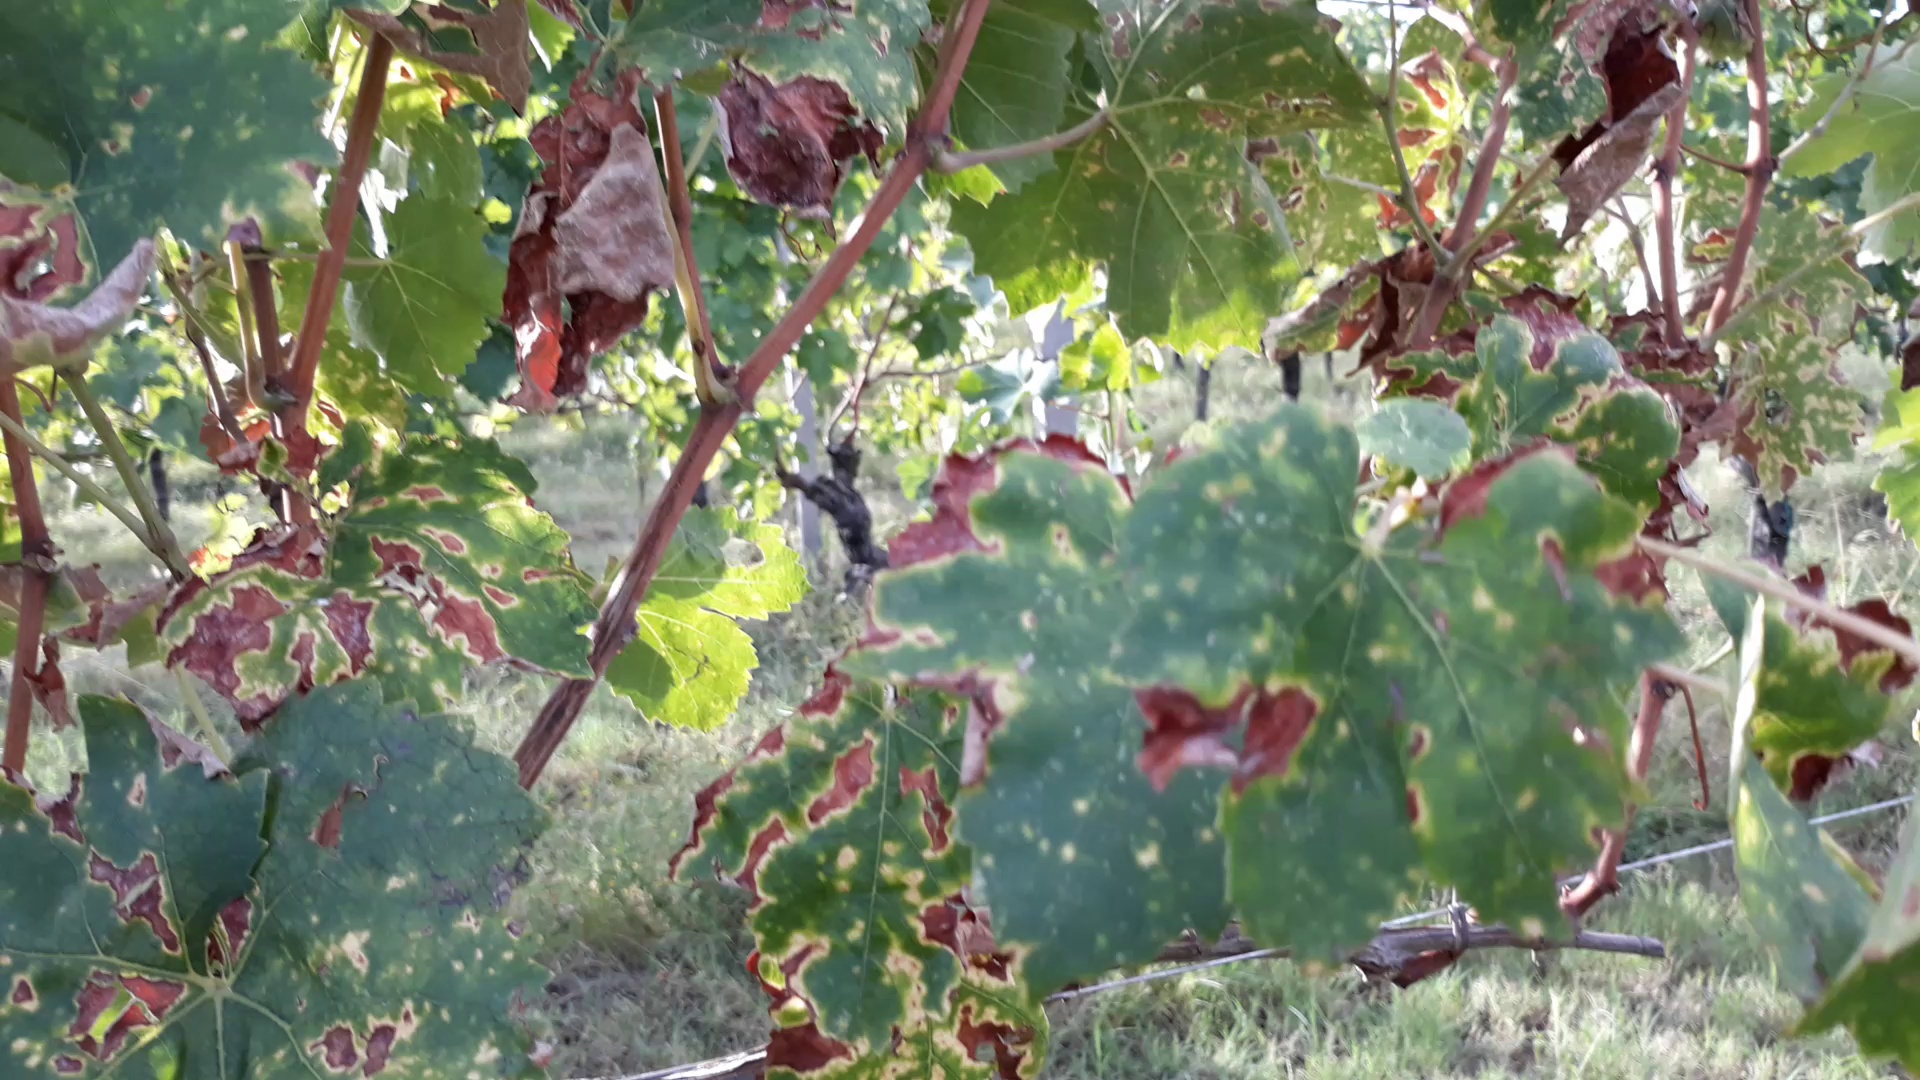
Label: esca